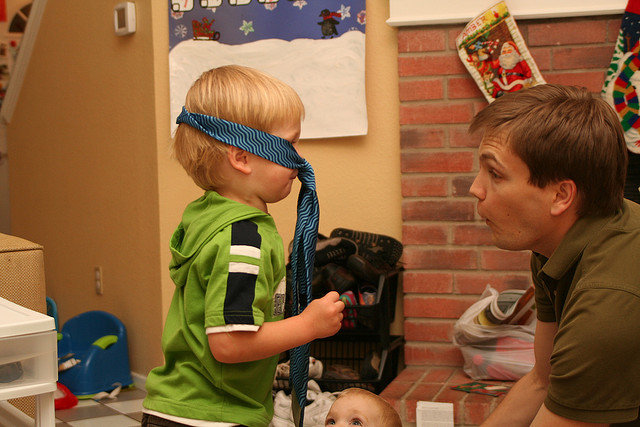
user: Given an image and a question. Answer the question in a short answer. Question: What grade is the child in? Short Answer:
assistant: kindergarten